2007 New York Mets season

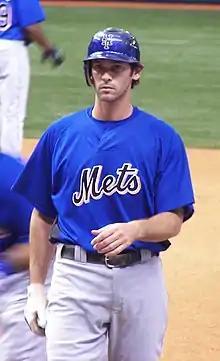
Shawn Green with the Mets in 2007

New York followed their strong April with an even stronger May. Jorge Sosa replaced Pelfrey in the starting rotation and compiled a 4–1 record for the month. His 8–1 win on May 16 put the Mets in first place where they remained until the last week of the season. Wright led the offense in May with eight home runs and 22 RBI. The Mets went 19–9 in May and finished the month with a -game lead despite starting second baseman José Valentín out for the entire month with an injury and starting outfielders Moisés Alou and Shawn Green missing time as well.